Crimean journey of Catherine the Great

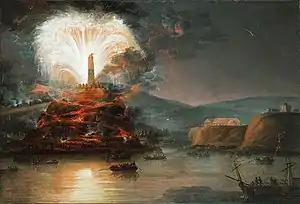
A night illumination in honour of Catherine the Great on the Dnieper River.

This journey is the origin of the expression "Potemkin village," referring to the legend of fake villages hastily erected by Potemkin along Catherine's route in order to impress her.